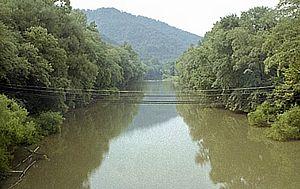
West Logan est une ville américaine située dans le comté de Logan, dans l'État de la Virginie-Occidentale. En 2010, sa population est de 424 habitants.